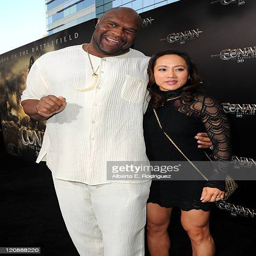
martial artist and guest arrive at the premiere of thriller film